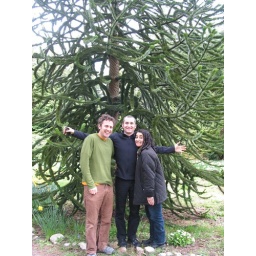
three monkeys puzzled by a strange tree